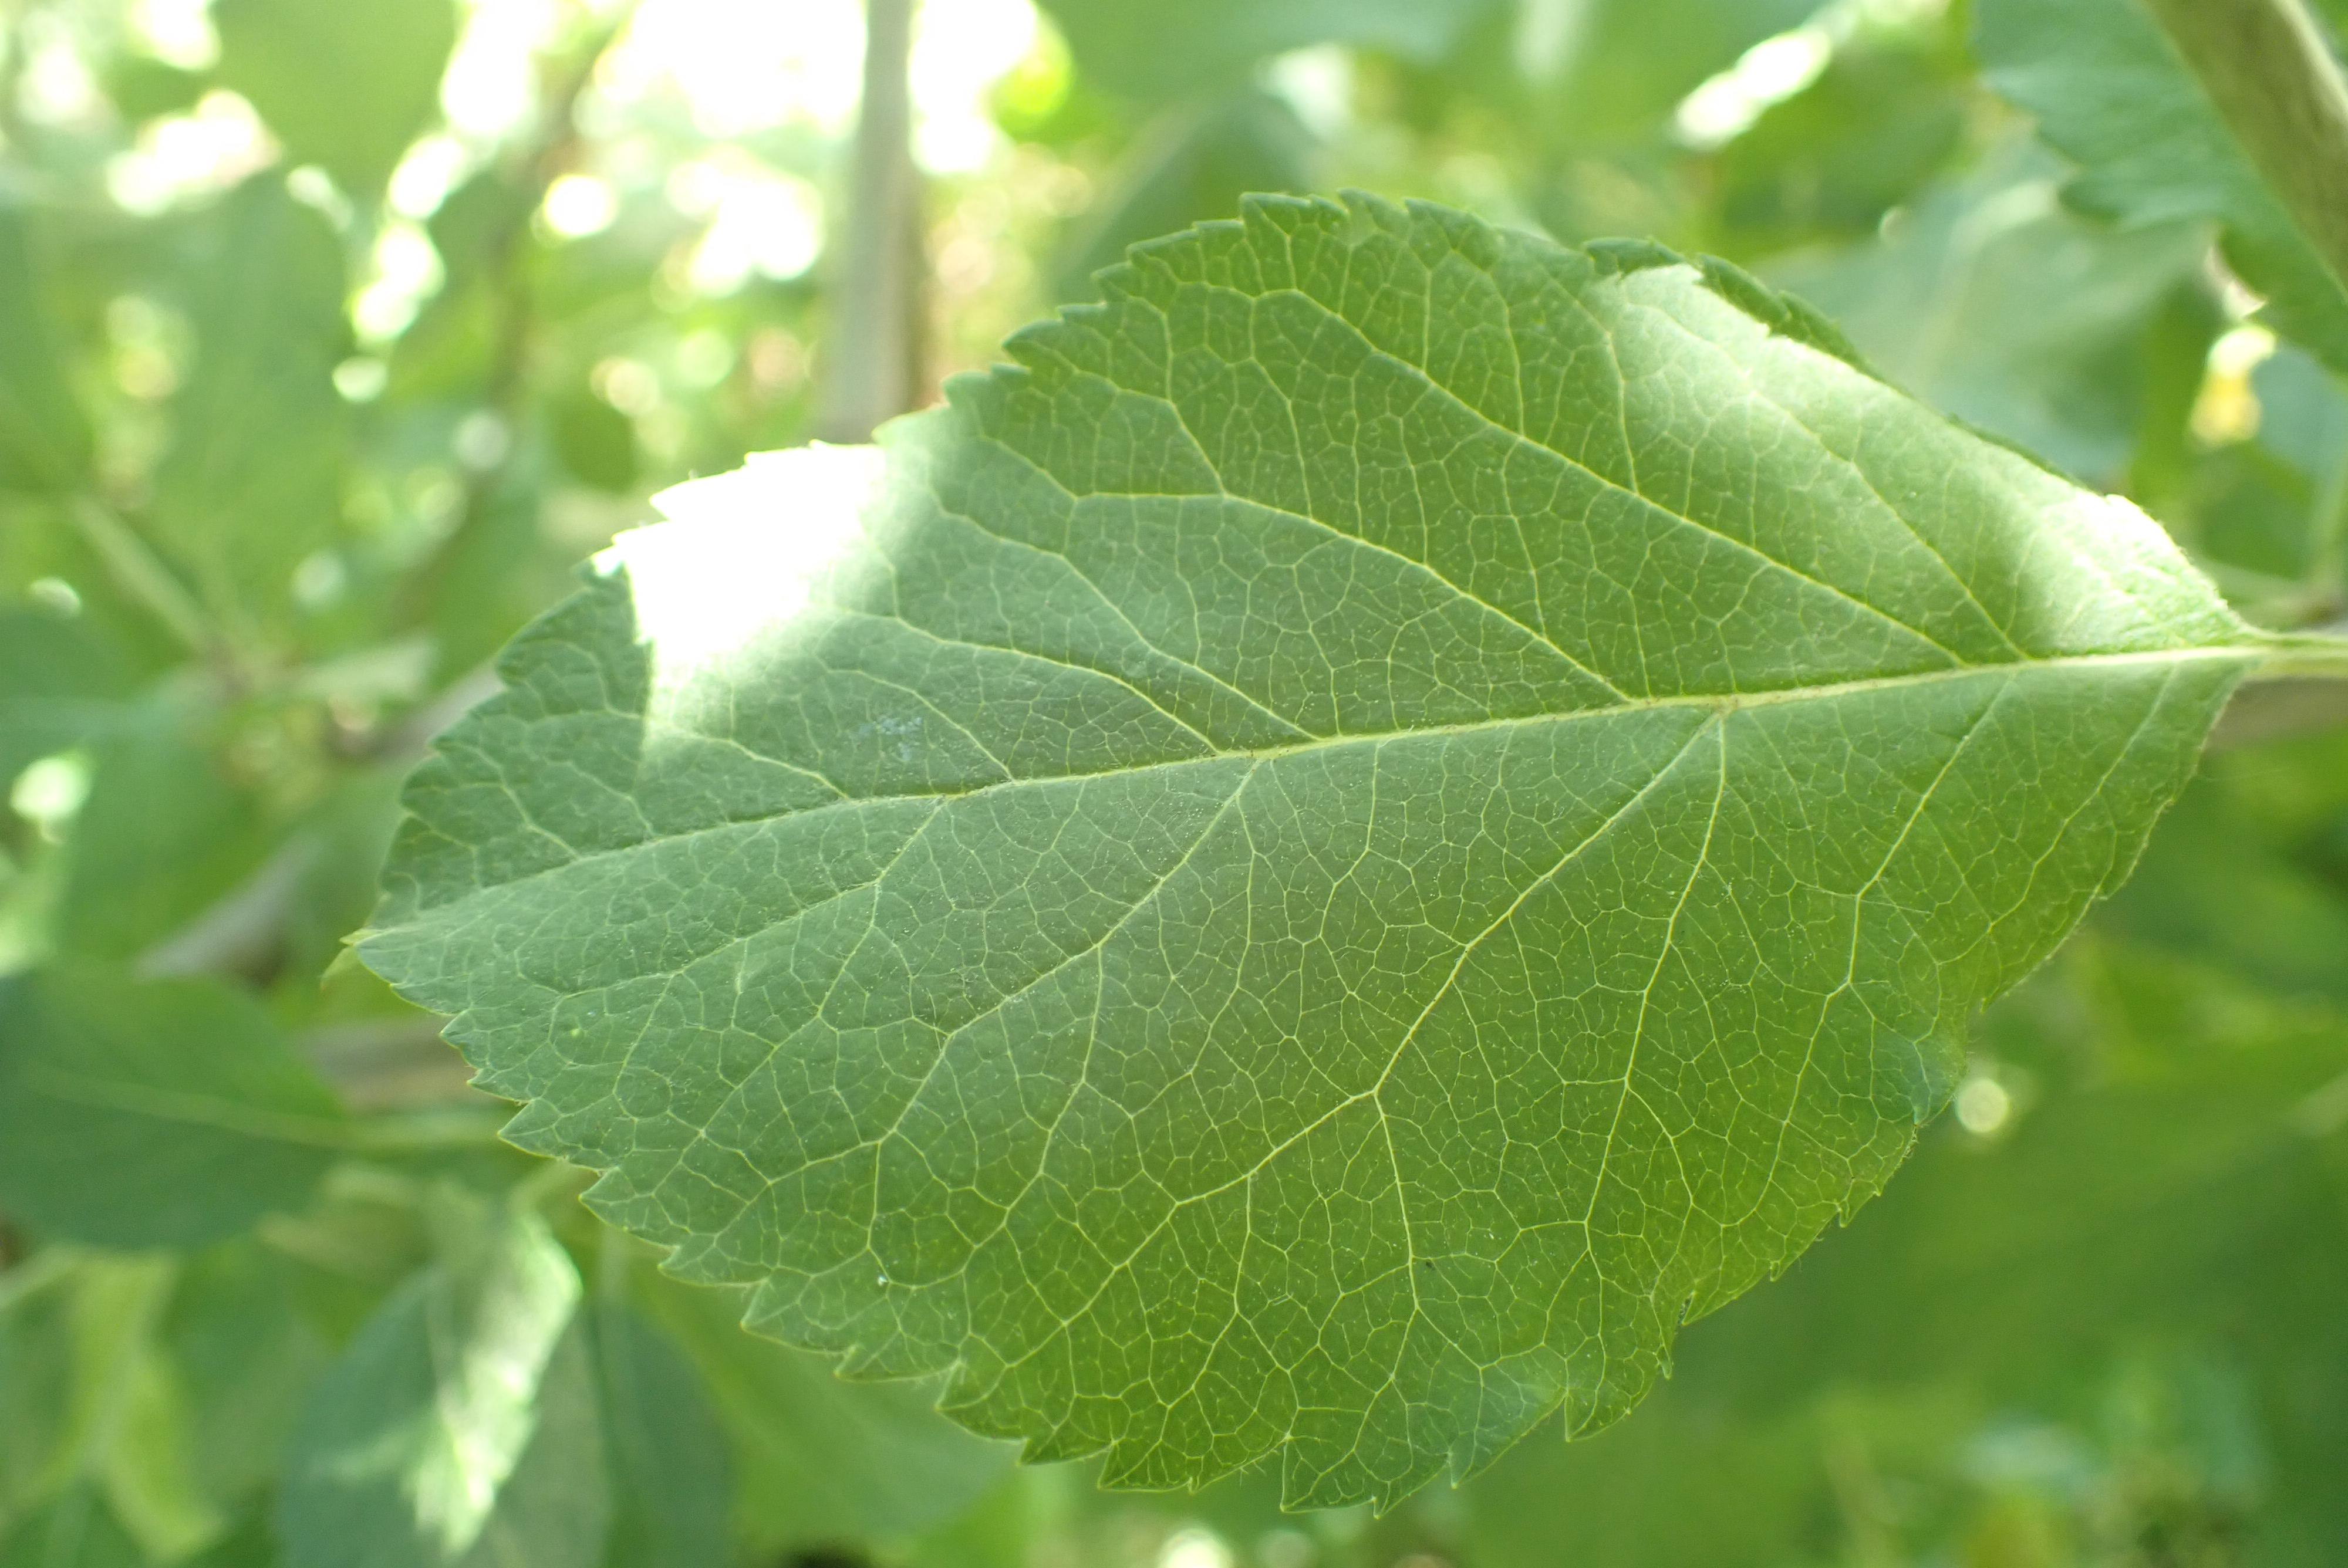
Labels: healthy